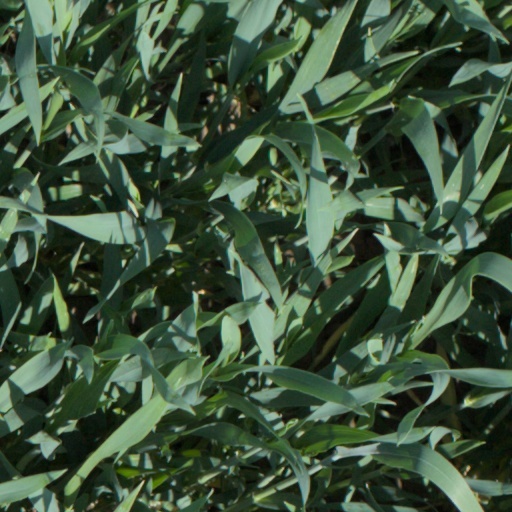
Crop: wheat